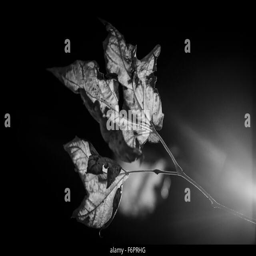
black and white fall leaf is illuminated under a street light .